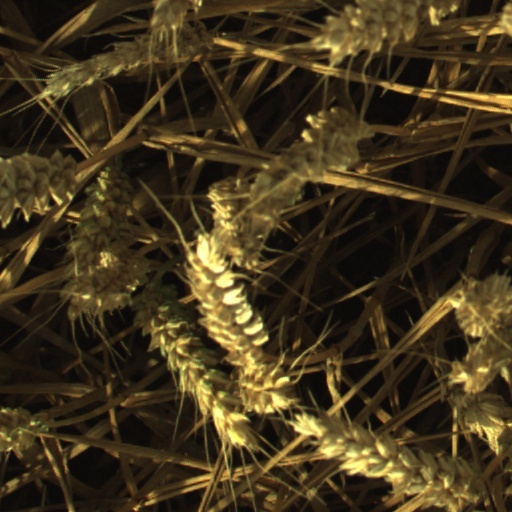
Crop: wheat